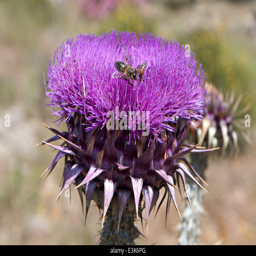
bees on a flower collecting pollen